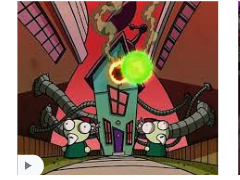
Portrait style: Cartoon Portrait